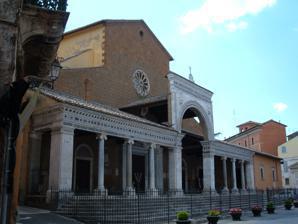
Building: Civita Castellana Cathedral
Country: Italy
Year built: 1210
Cathedral in Lazio, Italy Civita Castellana Cathedral Central gate Civita Castellana Cathedral ( Italian : Cattedrale di Santa Maria Maggiore or Santa Maria di Pozzano ) is the cathedral of Civita Castellana , in central Italy . It is the episcopal seat of the Bishop of Civita Castellana . History The edifice was built from around 1185, over a pre-existing church, and was completed with the construction of the portico in 1210. The latter saw the intervention of the Roman Cosmati family of architects and marble workers. After centuries of decay, in the 18th century the church was totally restored and the interior was renovated in Baroque style. The two aisles were turned into side chapels, communicating with each other, thus keeping only a single nave. A plaque on the building's exterior commemorates Wolfgang Amadeus Mozart 's sojourn in Civita Castellana on 17 July 1770: he also played the cathedral's organ at Mass of that day, a Sunday. Description Exterior The church is preceded by a 13th-century portico, in whose architrave was once a mosaic frieze with gilded letters. Today only a few fragments of the latter can be seen. Two central piers support a rounded arch, in which is the writing "Gloria in excelsis Deo...", while another inscription at the top contains the name of the portico's designer, "IACOBUS CIVIS ROMANUS" ("James, citizen of Rome ") and the date of execution (1210). The central and final piers of the portico are decorated with the marble symbols of the Four Evangelists , while in the middle of the arch is a lamb, symbolizing Jesus Christ. The cathedral has three entrance gates. The central one is sided by four Corinthian columns , two of which stand on marble lions. Under the right lion is the representation of a child, a symbol of the faithful entering the church. The lunettes over the side gates have Cosmatesque mosaic decorations; the right lunette has also a representation of "Christ blessing ". The cathedral has a Romanesque bell tower. The high altar Interior The church has a single nave, with side chapels which communicate with each other. The nave ends in a transept which precedes the raised sanctuary , under which is the crypt . In the transept's arms are two monumental Baroque altars: the right one is dedicated to the Madonna of the Light, and incorporates an 11th-century fresco; the left-hand altar is dedicated to the Madonna of the Rosary, and has a 16th-century canvas surrounded by 15 panels, depicting the mystery of the rosary . One of the two 13th century parapets walled in the crypt The high altar, located in the sanctuary or presbytery is one of the most precious works of art in the church. It consists of a 4th-century Roman-Palaeochristian sarcophagus with seven niches which are decorated by biblical episodes. At the end of the presbytery, over the wooden choir, is a canvas by Pietro Nelli ( Annunciation ), while at the sides are two frescoes of the Resurrection of John and the Martyrdom of Saints John and Marcianus . A door on the left side of the presbytery leads to the oratory of the Heart of the Virgin Mary , built as a chapel in the 14th century. This houses important medieval works including: several 12th-century frescoes depicting a Madonna with Saints, an Angel and other Saints the front section of an early Middle Ages (9th-century) sarcophagus with representations of hunting scenes two Cosmatesque parapets flanked by two lions, originally in the cathedral's presbytery, dated to c. 1231-1240. Under the presbytery is the crypt, with cross-vaults, dating to the 12th century but renewed later. It houses two Renaissance marble ciboria , originally in the presbytery but walled here during the 18th-century renovation works. Wikimedia Commons has media related to Duomo (Civita Castellana) . Sources Rossi, P. (1986). Civita Castellana e le chiese medievali del suo territorio . Rome. {{ cite book }} :  CS1 maint: location missing publisher ( link ) Cardinali, A. (1935). Cenni storici della chiesa cattedrale di Civita Castellana . Rome. {{ cite book }} :  CS1 maint: location missing publisher ( link ) External links Page at www.medioevo.org, with detailed images (in Italian) v t e Landmarks of Lazio Abruzzo, Lazio and Molise National Park Circeo National Park Civita Castellana Cathedral Etruscan necropolis of Cerveteri Etruscan necropolis of Tarquinia Fossanova Abbey Garden of Ninfa Gran Sasso e Monti della Laga National Park Hadrian's Villa Monte Cassino Ostia Antica Palazzo dei Papi di Viterbo Park of the Monsters Villa d'Este Volci Authority control databases International VIAF National United States 42°17′14.5″N 12°24′38.2″E / 42.287361°N 12.410611°E / 42.287361; 12.410611